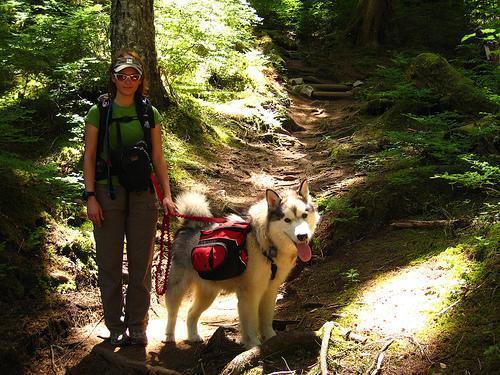
malamute